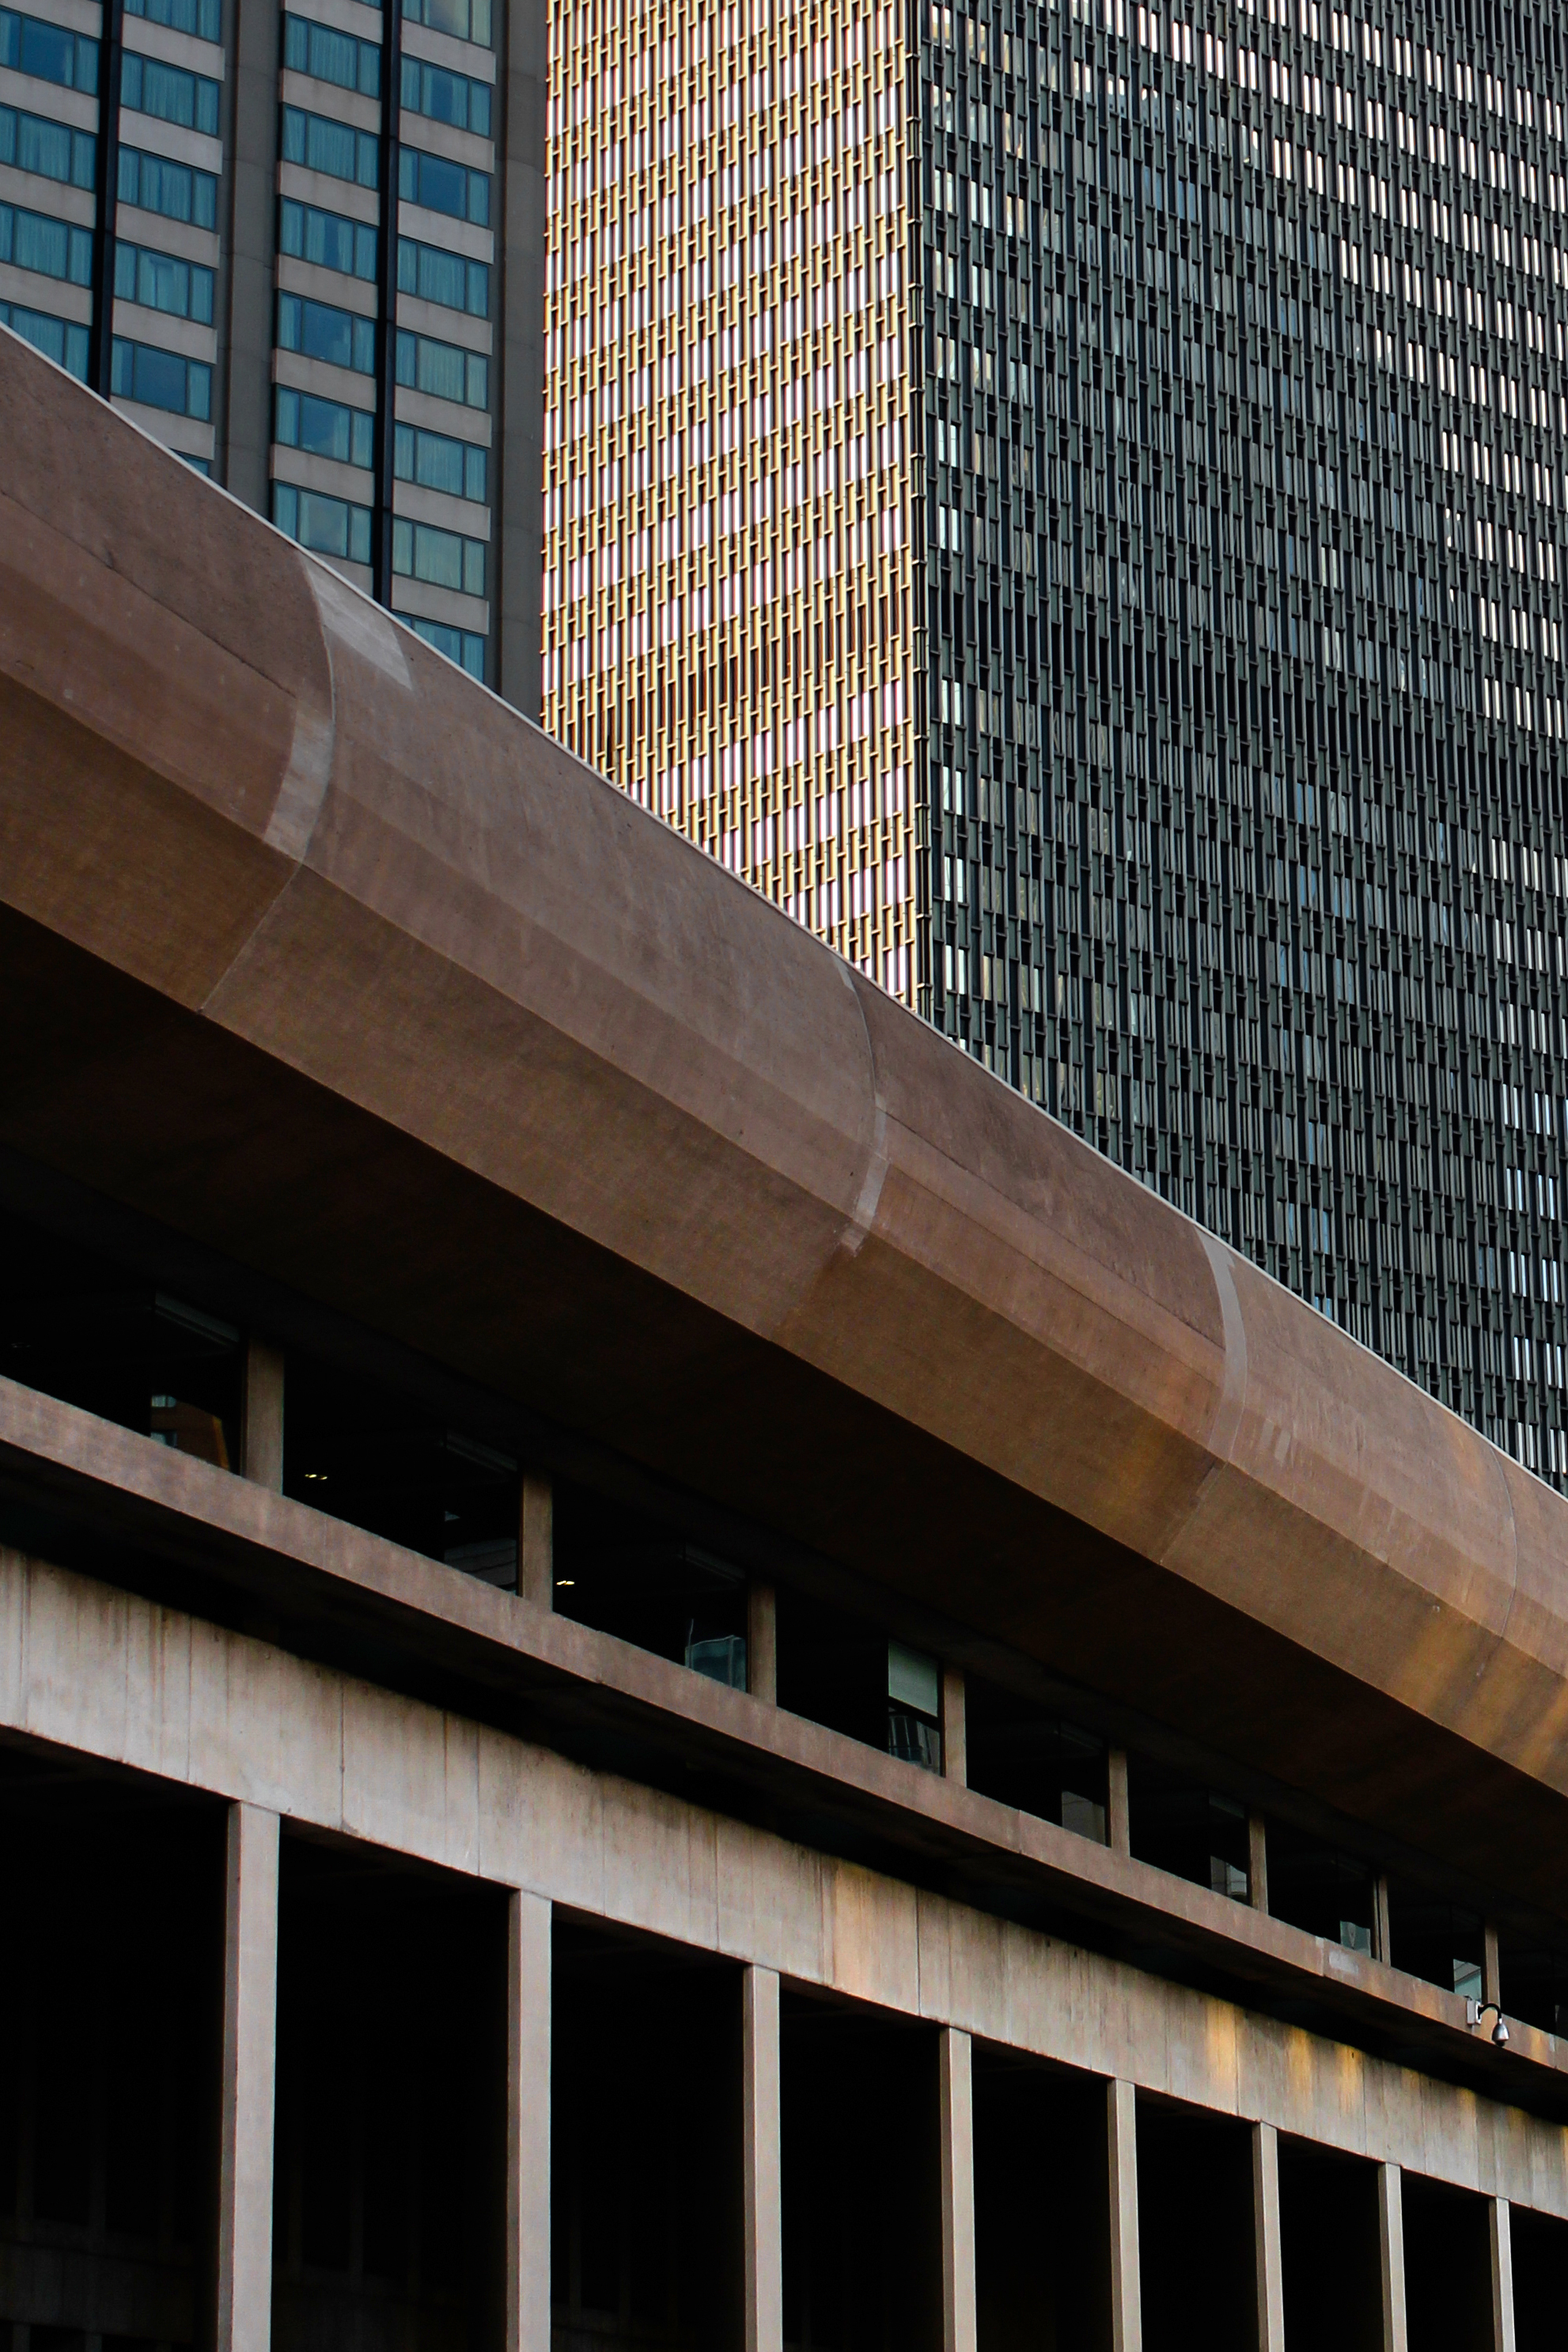
architecture, line, urban area, metropolitan area, building, brutalist architecture, design, Material property, skyscraper, pattern, tower block, city, facade, commercial building, reinforced concrete, window, daylighting, metal, steel